National Institute of Technology, Nagaland

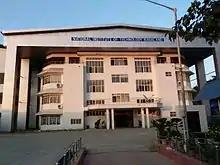
The admin building of NIT Nagaland.

NIT Nagaland is managed by the NIT Nagaland Society registered under the Societies Act. The institute is fully funded by the Ministry of Human Resource Development, Government of India. At present, six undergraduate courses in engineering namely electronics & instrumentation engineering, electrical & electronics engineering, electronics & communication engineering, computer science & engineering, civil engineering and mechanical engineering and four master course namely power system engineering, VLSI systems, computer science and engineering, communication engineering, MSc (physics) and integrated M.Sc. course B.S.M.S (material science) is running in the institute.